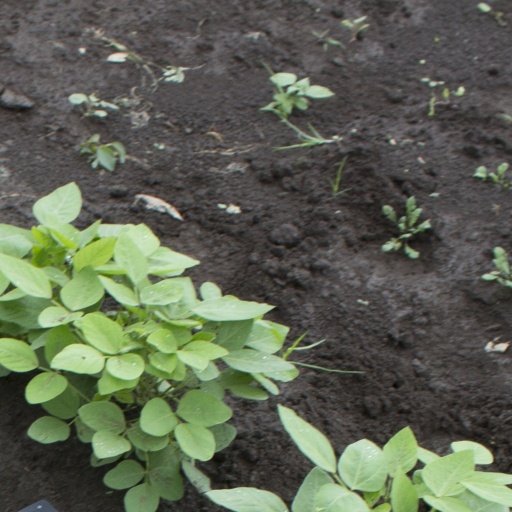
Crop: soybean